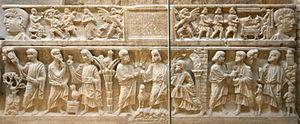
Basilique de Saint-Maximin (département du Var). Sarcophage paléochrétien dit ""des Saints Innocents"" et à tort ""de Saint Maximin"" (fin IV°-début V° siècle] se trouvant dans la crypte de l'église."
La basilique de Sainte Marie-Madeleine de Saint-Maximin-la-Sainte-Baume, achevée en 1532 est le plus important édifice religieux de style gothique bâti en Provence.
La naissance de Jésus de Nazareth est fêtée par les chrétiens le jour de Noël, qui tombe le 25 décembre. Pour l'Église russe et les anciennes Églises d'Orient qui utilisent toujours le calendrier julien, le 25 décembre julien correspond au 7 janvier du calendrier grégorien. Elle marque en principe le début de l'ère chrétienne. Ni le jour ni l'année ne sont connus avec précision, et la date du 25 décembre précédant l'an 1 a été fixée au début du VIᵉ siècle par le moine Denys le Petit. Les seules sources sont les récits de l'enfance de Jésus, que l'on trouve au début des évangiles selon Matthieu et Luc et dont l'historicité est douteuse. Compte tenu des incertitudes, les historiens situent en général la naissance de Jésus dans les dernières années du règne d'Hérode Iᵉʳ le Grand, mort en 4 av. J.-C.
À travers les siècles, la Nativité dans l'art fait partie des thèmes chrétiens les plus représentés. La sobriété et la symbolique du récit des évangiles sur ce thème ont laissé place à beaucoup d'interprétation pour les artistes. Le thème de la Nativité apparaît très fréquemment à l'époque médiévale, mais aussi à la Renaissance, en raison de ses liens avec la liturgie chrétienne. Par ailleurs, un tel choix iconographique permet de célébrer la Vierge au même titre que son fils.